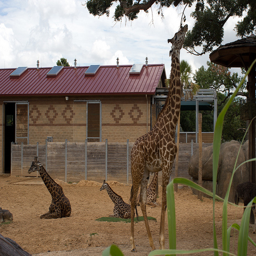
an enclosed pen with three girraffe one standing while the other two laying down
A giraffe reaches up for leaves on a tree.
a giraffes eating leaves from a tall tree
A giraffe stretches to eat from a branch as other giraffes sit on the ground.
A group of giraffe standing on top of a dirt field.